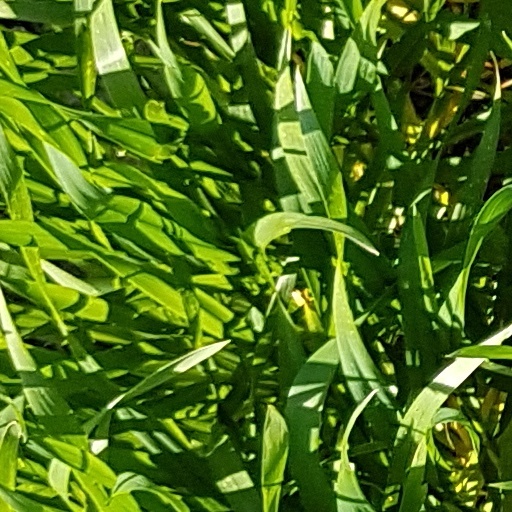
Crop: wheat